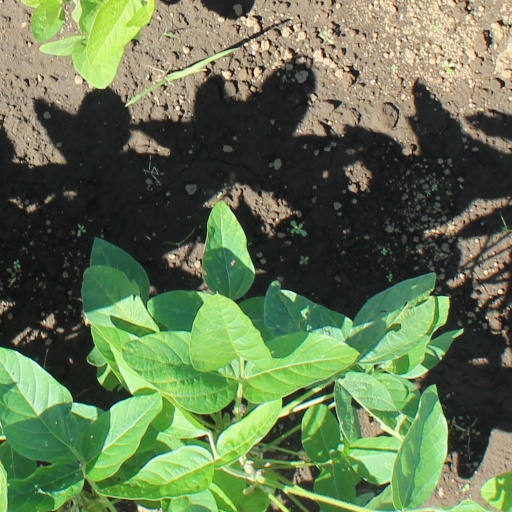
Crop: soybean